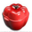
Label: sweet_pepper